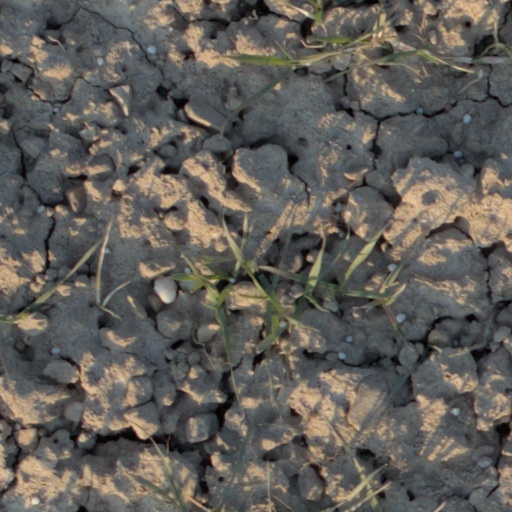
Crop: wheat